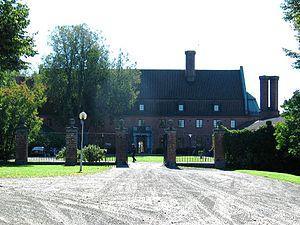
Ole Gripenberg est un architecte finlandais.